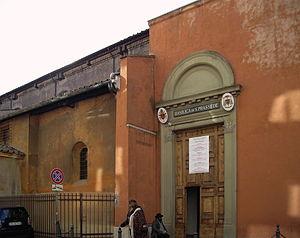
Le titre cardinalice de Sainte-Praxède est érigé par le pape Évariste en 112 puis fut toujours présent à partir du synode du 1ᵉʳ mars 499. Il est longtemps rattaché à la basilique Saint-Laurent-hors-les-Murs puis à la basilique Sainte-Praxède qui se trouve dans le rione de Monti à Rome.